Sead Hajrović

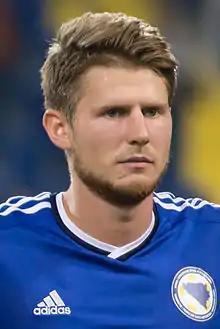
Hajrović with Bosnia and Herzegovina U21 in 2014

Sead Hajrović (born 4 June 1993) is a professional footballer who plays for Swiss club Düdingen. Born in Switzerland, he represented it internationally on junior levels, before switching to representing Bosnia and Herzegovina.